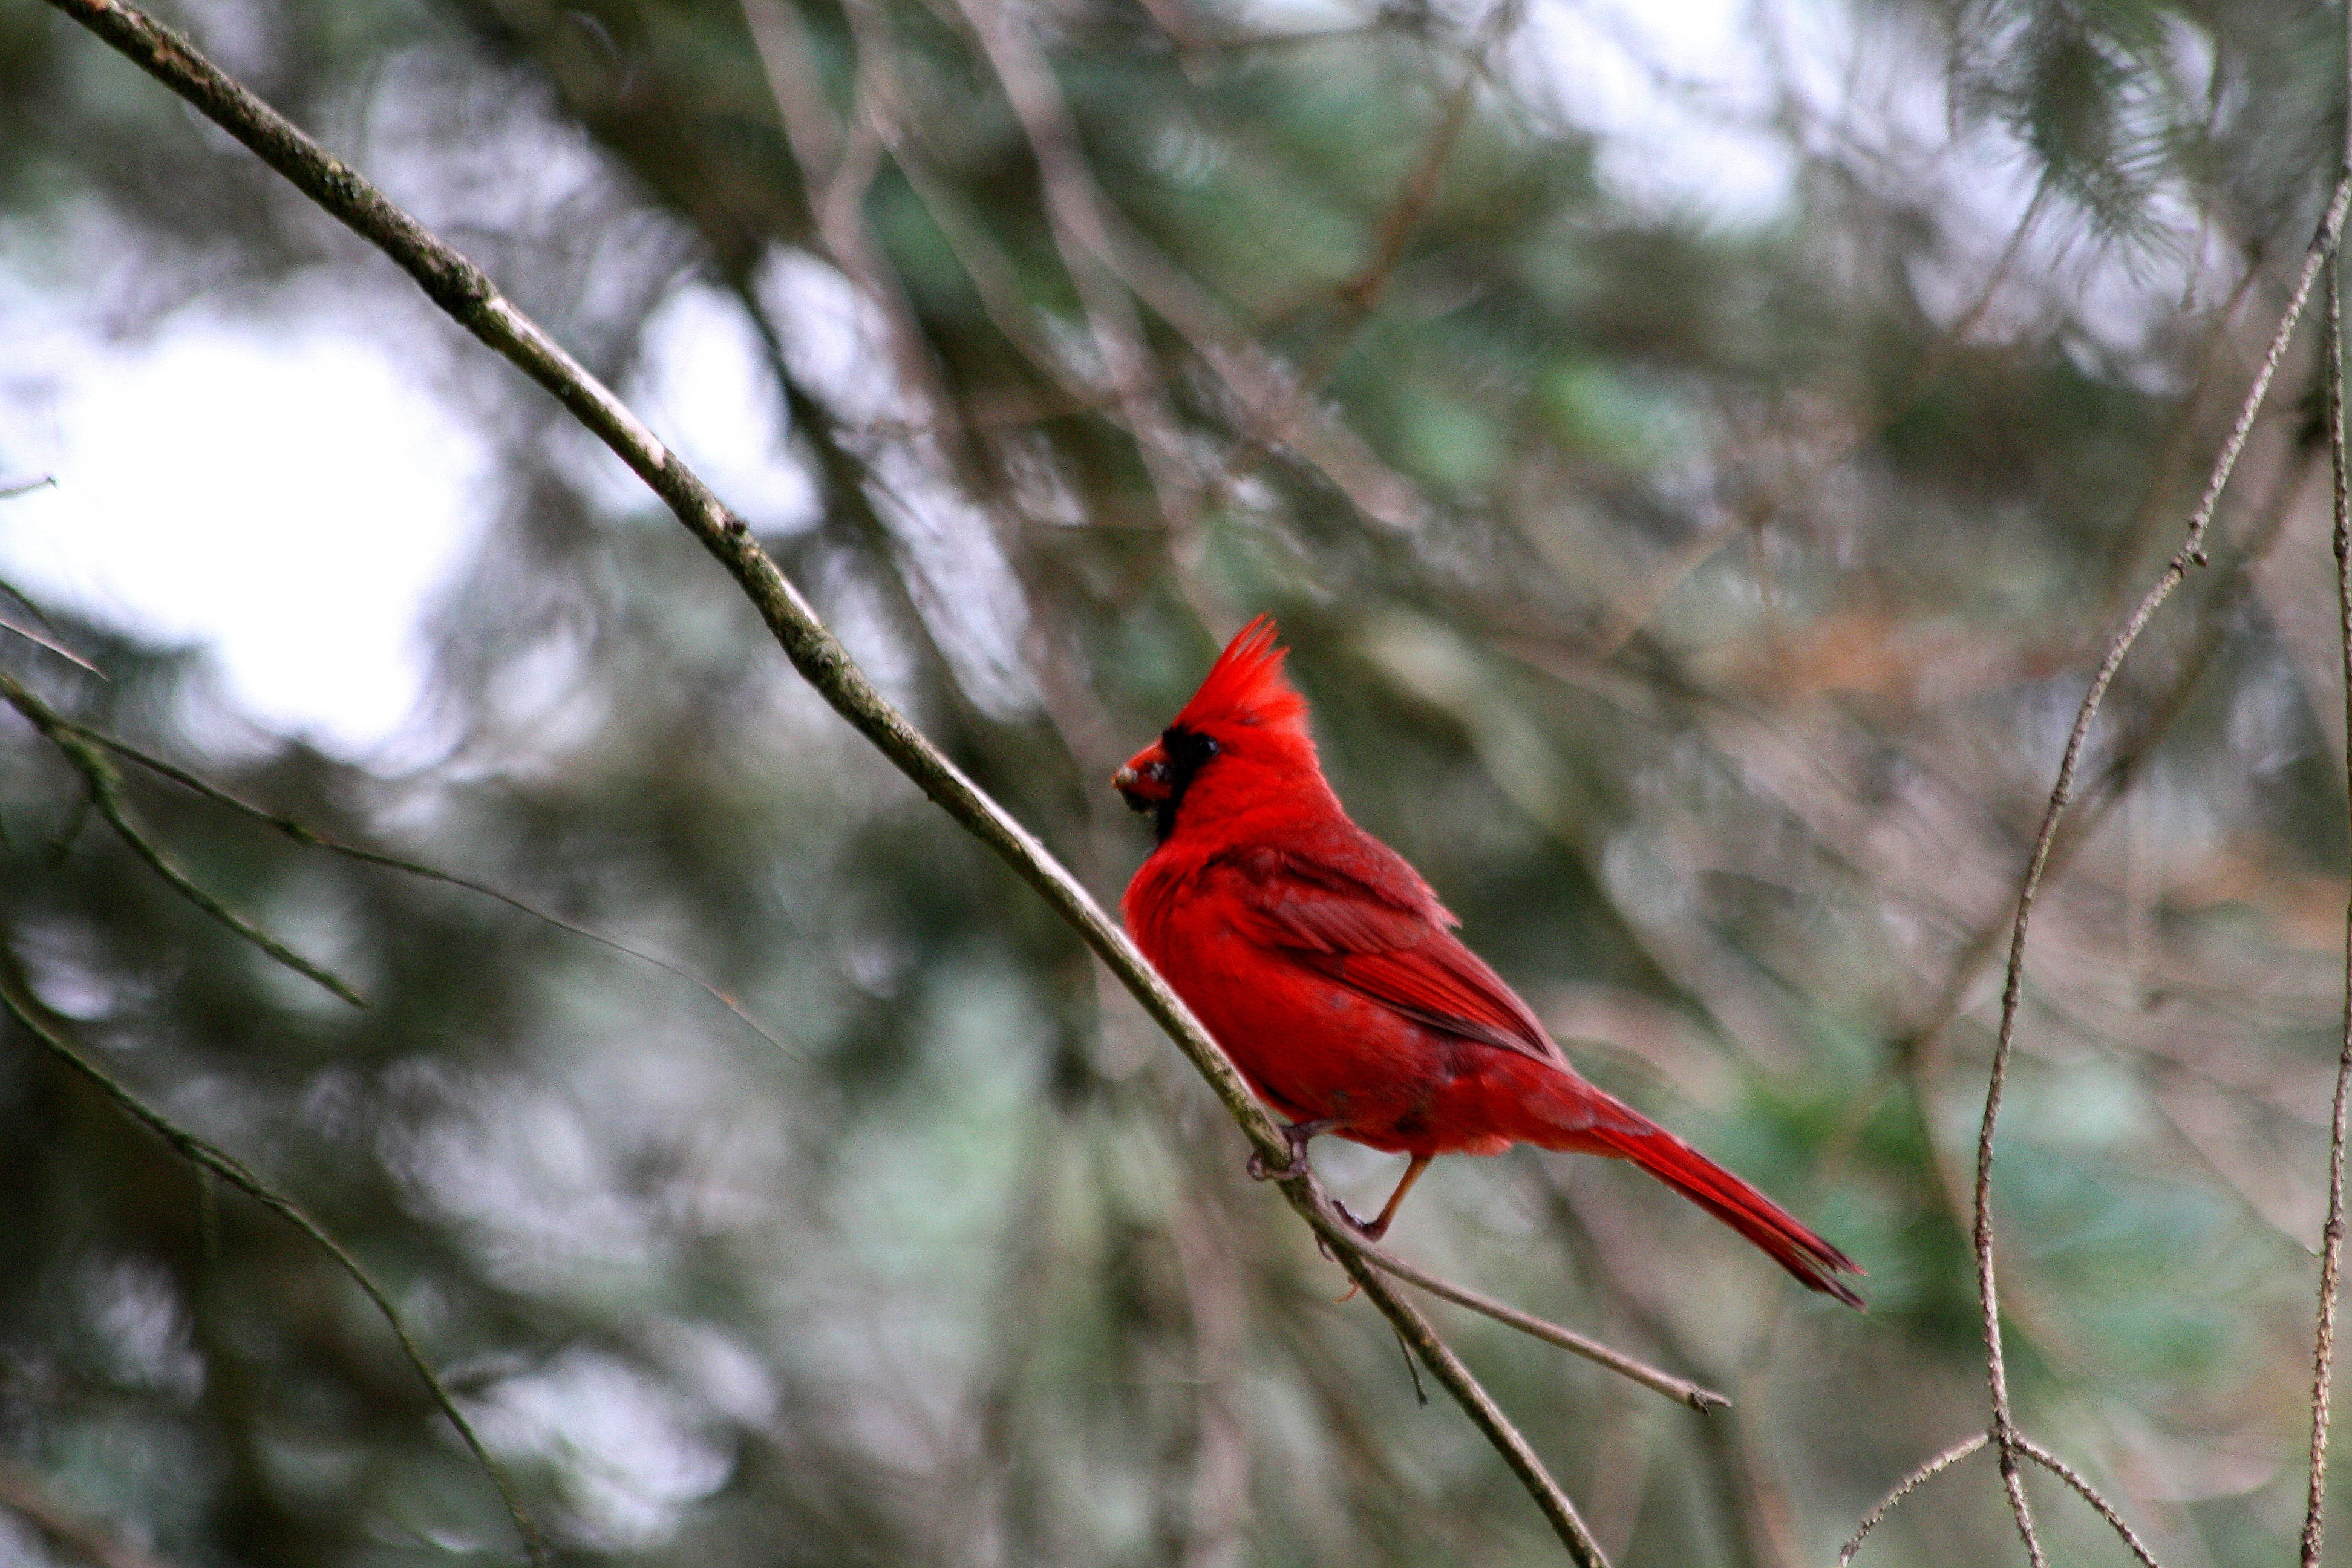
nature, branch, bird, flower, wildlife, beak, fauna, vertebrate, cardinal, perching bird